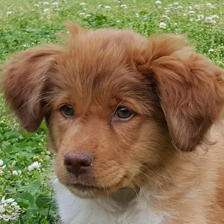
Label: animals